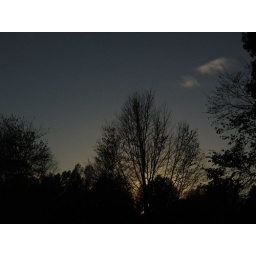
A wisp of a cloud seemed to hover over these trees near to sundown